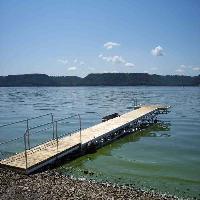
Weather: sun or clear